Steak and kidney pie

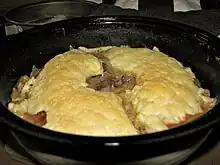
Round steak and kidney pie

Some versions are full, or "double-crust", pies, in which the cooking dish is lined with pastry before the meat mixture is added, after which a pastry top is put over it. In other versions the meat is put straight into the dish, with only a pastry lid. In either case, a pie funnel is often used to stop the top crust sinking into the meat mixture during baking. Some recipes call for puff pastry; others for shortcrust. In some the meat is cooked before going into the pie; in others it goes in raw. In addition to the steak and kidney, the filling typically contains carrots and onions, and is cooked in one or more of beef stock, red wine and stout.